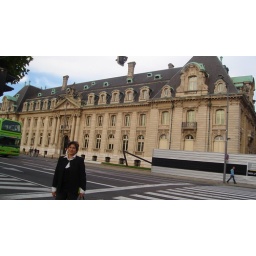
Laxmi Mittal's office building in Luxembourg another view